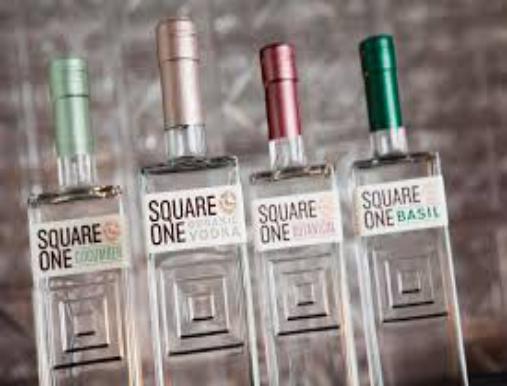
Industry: Food